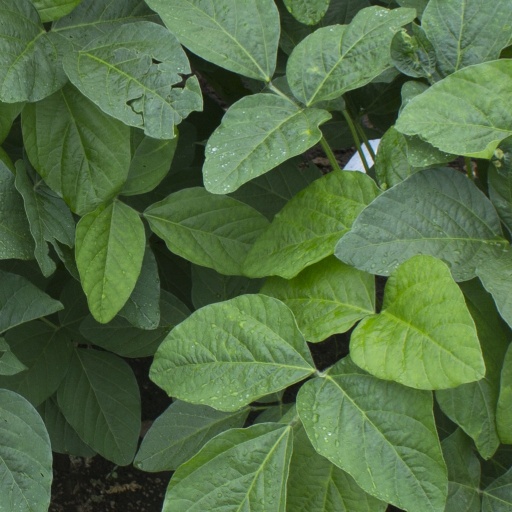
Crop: soybean